Mel Gaynor

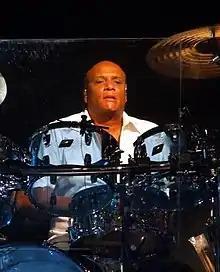
Gaynor performing in 2006

Mel George Gaynor (born 29 May 1959) is a British drummer, singer and recording artist, best known as the longtime drummer for the rock band Simple Minds.